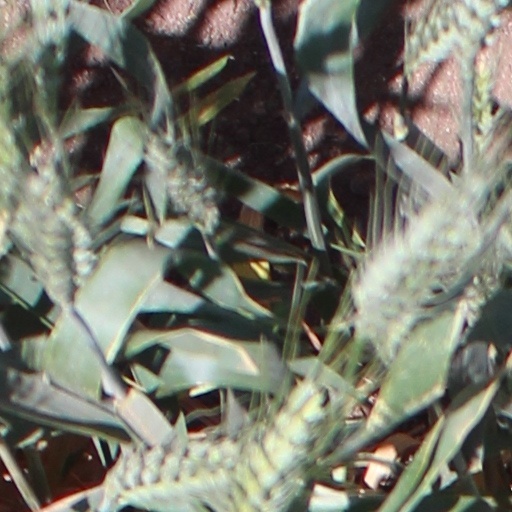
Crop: wheat